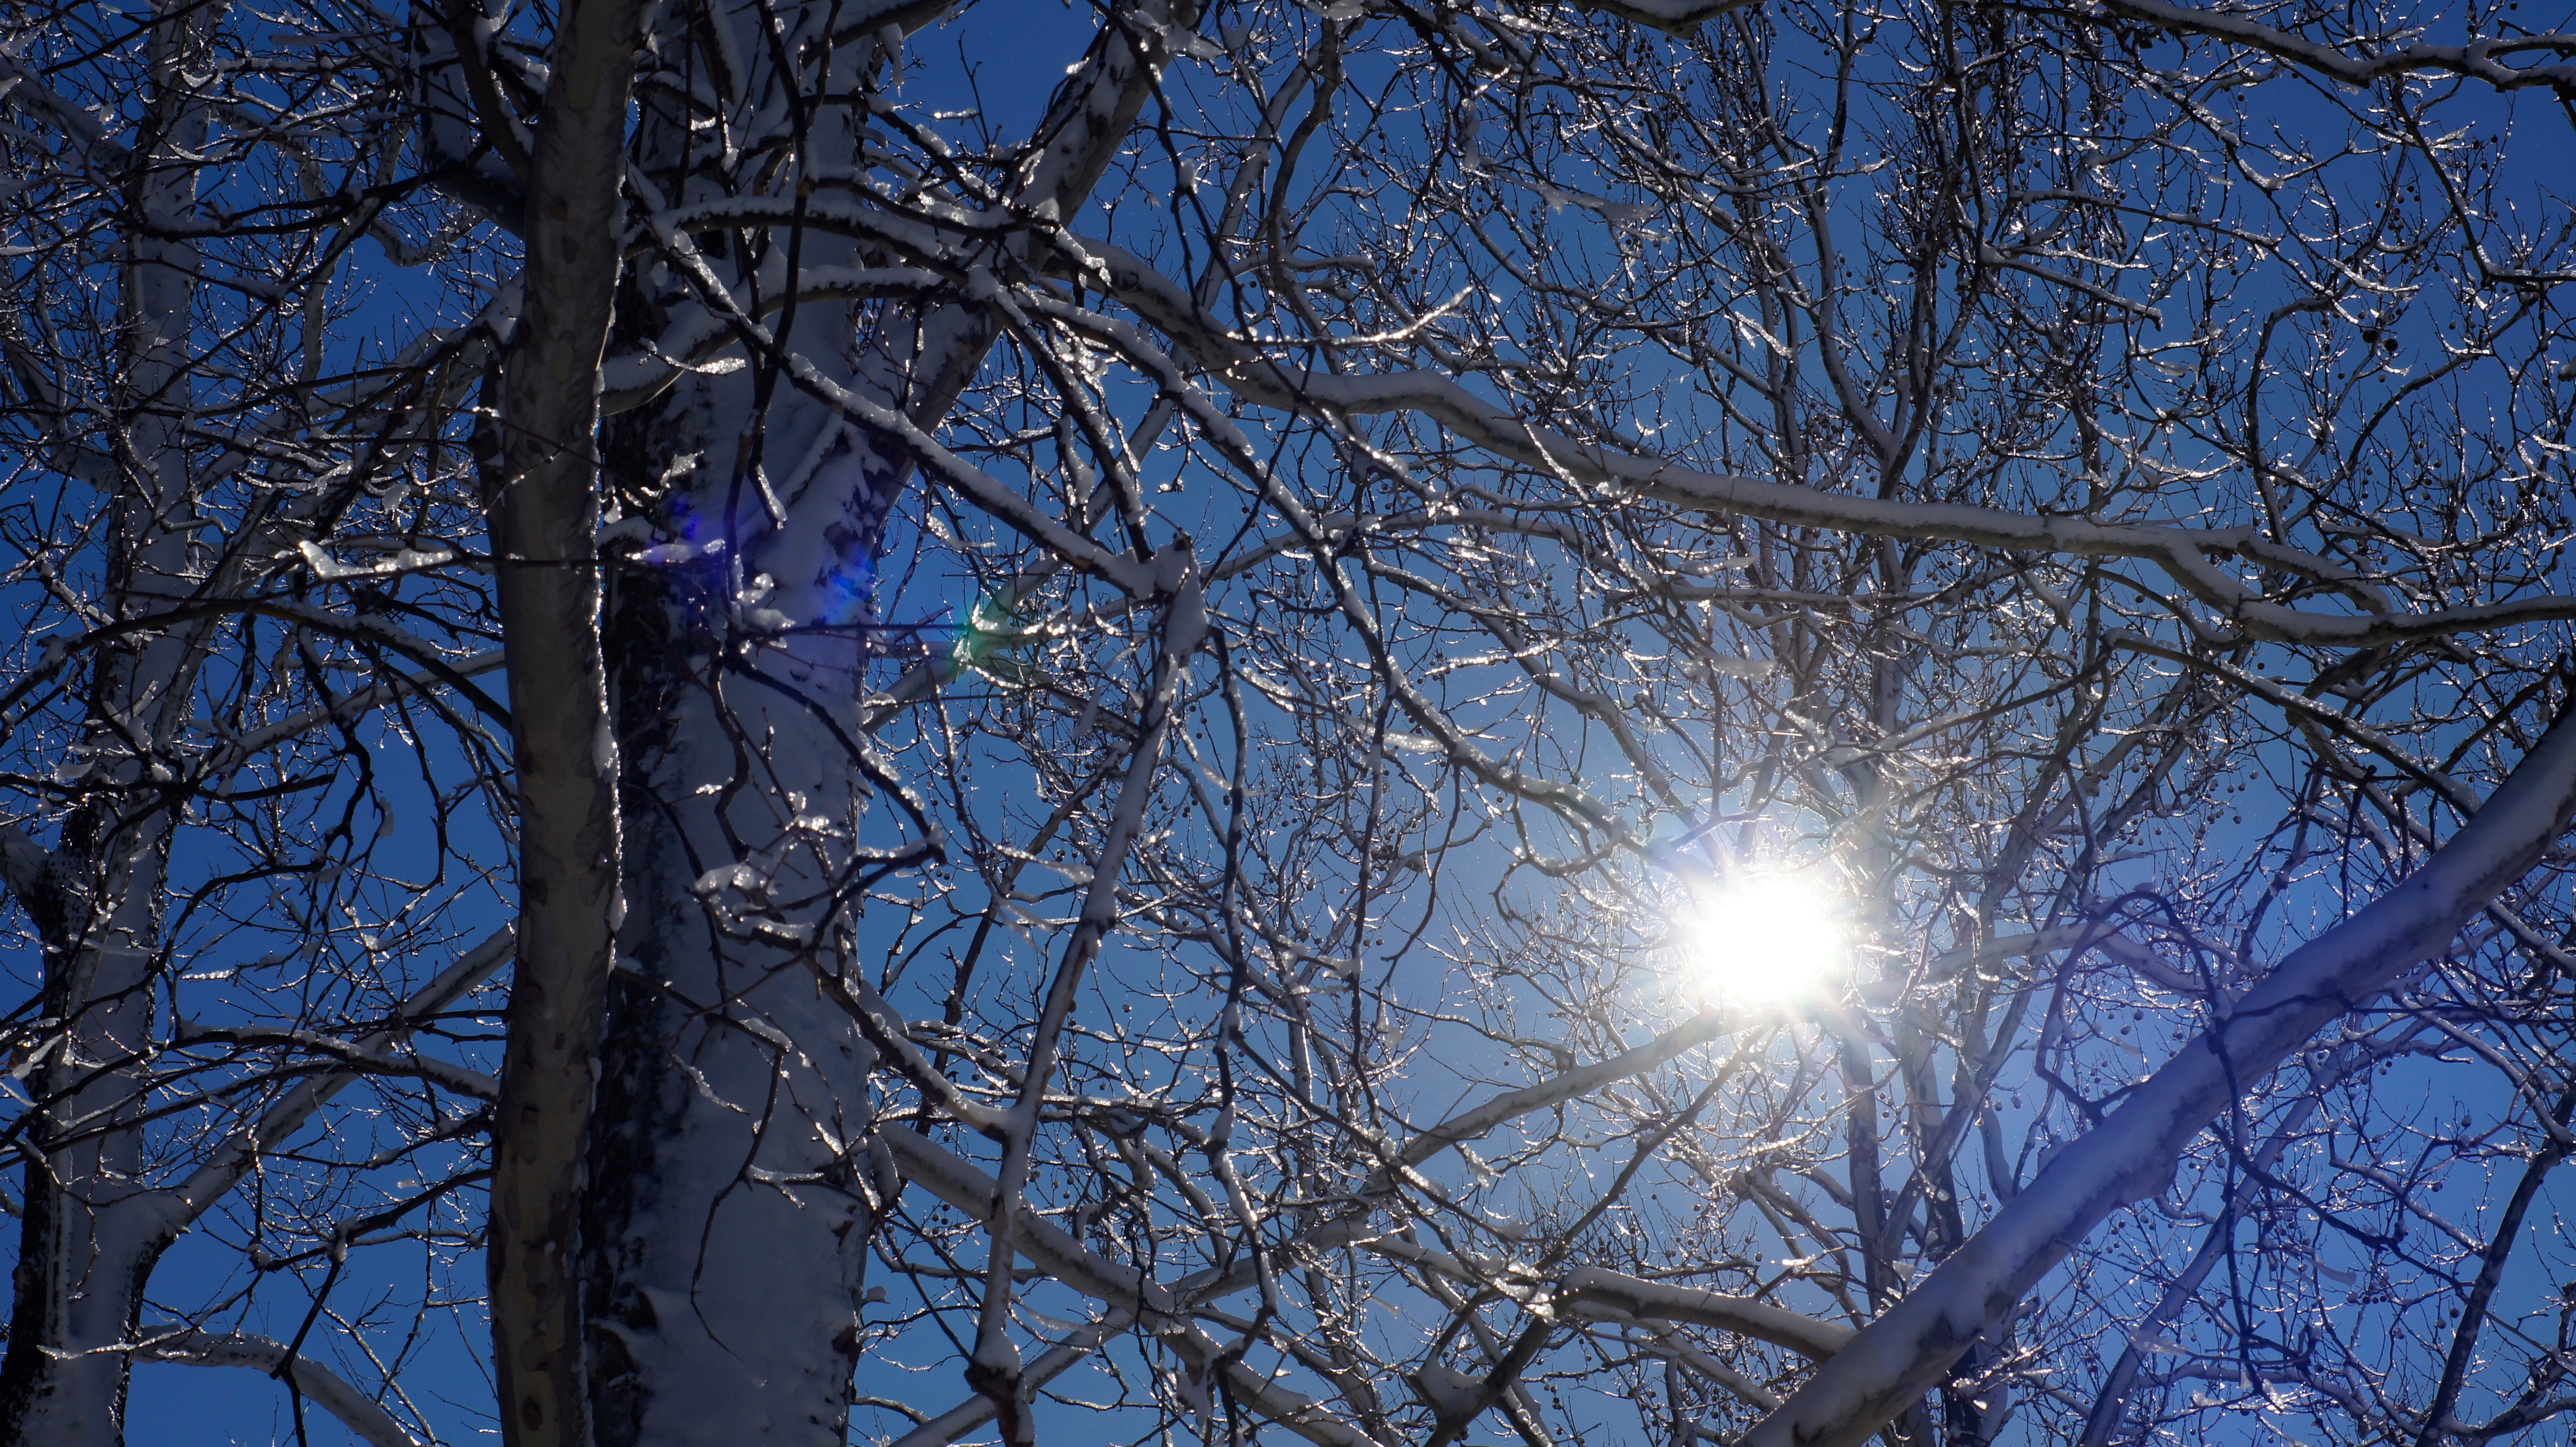
tree, nature, forest, branch, snow, winter, light, sky, sunlight, frost, ice, reflection, weather, season, woodland, freezing, woody plant